Red Castle, Angus

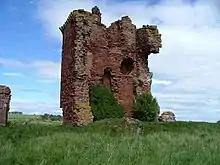
Ruins of the keep

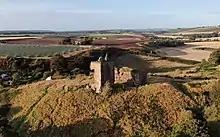
Aerial Photograph of the red castle at lunan bay

Red Castle of Lunan is a ruined fortified house on the coast of Angus, Scotland. It is about south-southwest of Montrose.